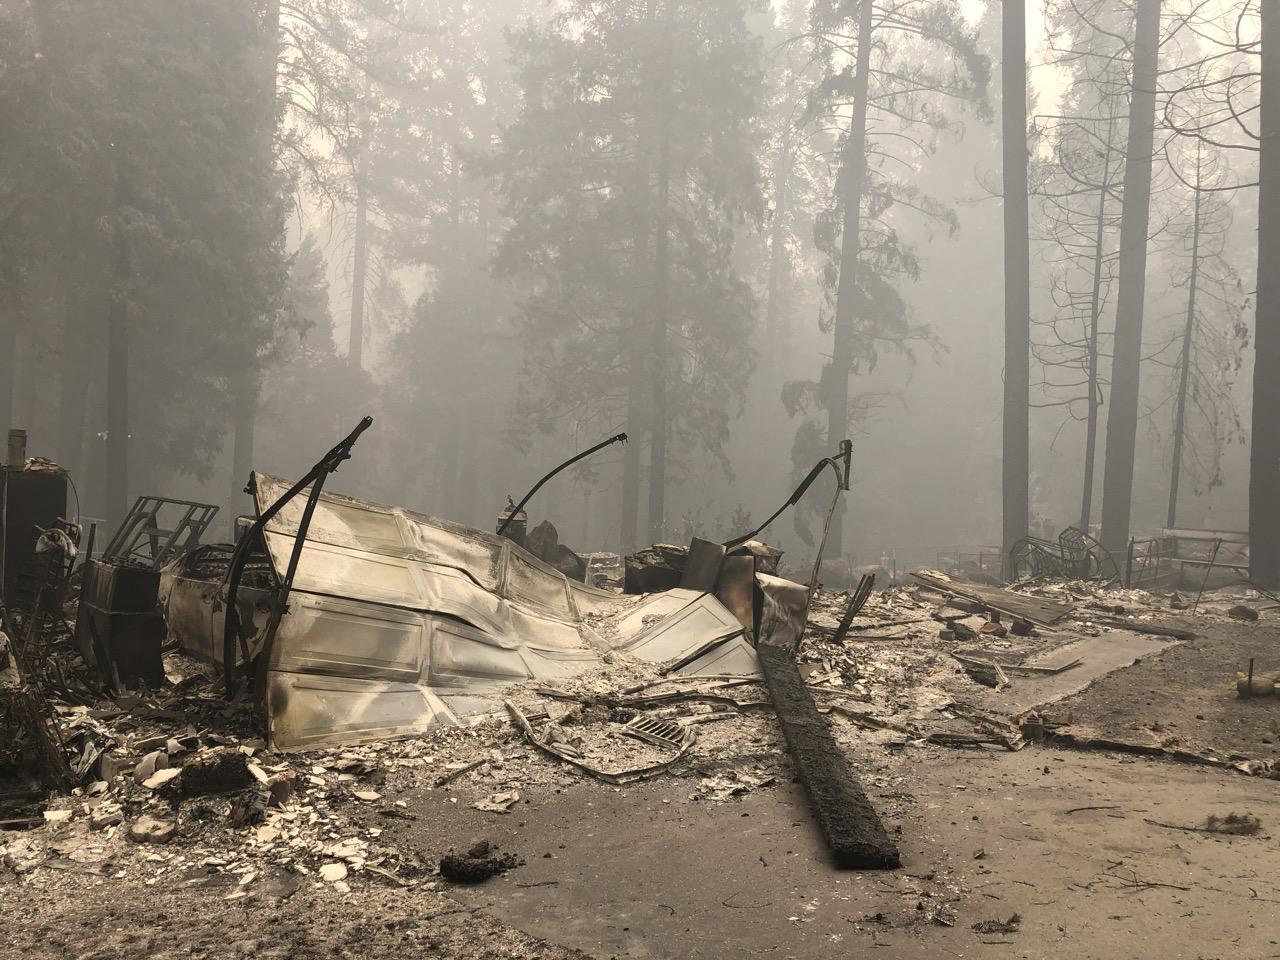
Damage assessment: destroyed